Olga Zuiderhoek

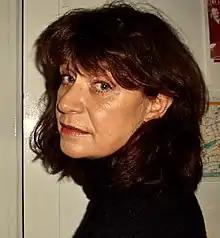
Zuiderhoek (2004)

Olga Zuiderhoek (born September 16, 1946, in Assen) is a Dutch actress. She graduated in 1970 from the Amsterdam Theater School. After having been associated with the cooperative association Het Werkteater for many years, she worked for the theater companies De Mexican Hond and Orkater and played mainly in new plays by homegrown, sometimes written for her.